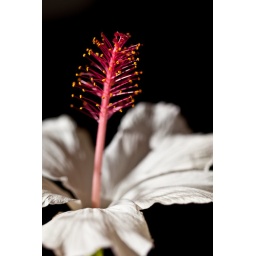
messing around with window light and a flower